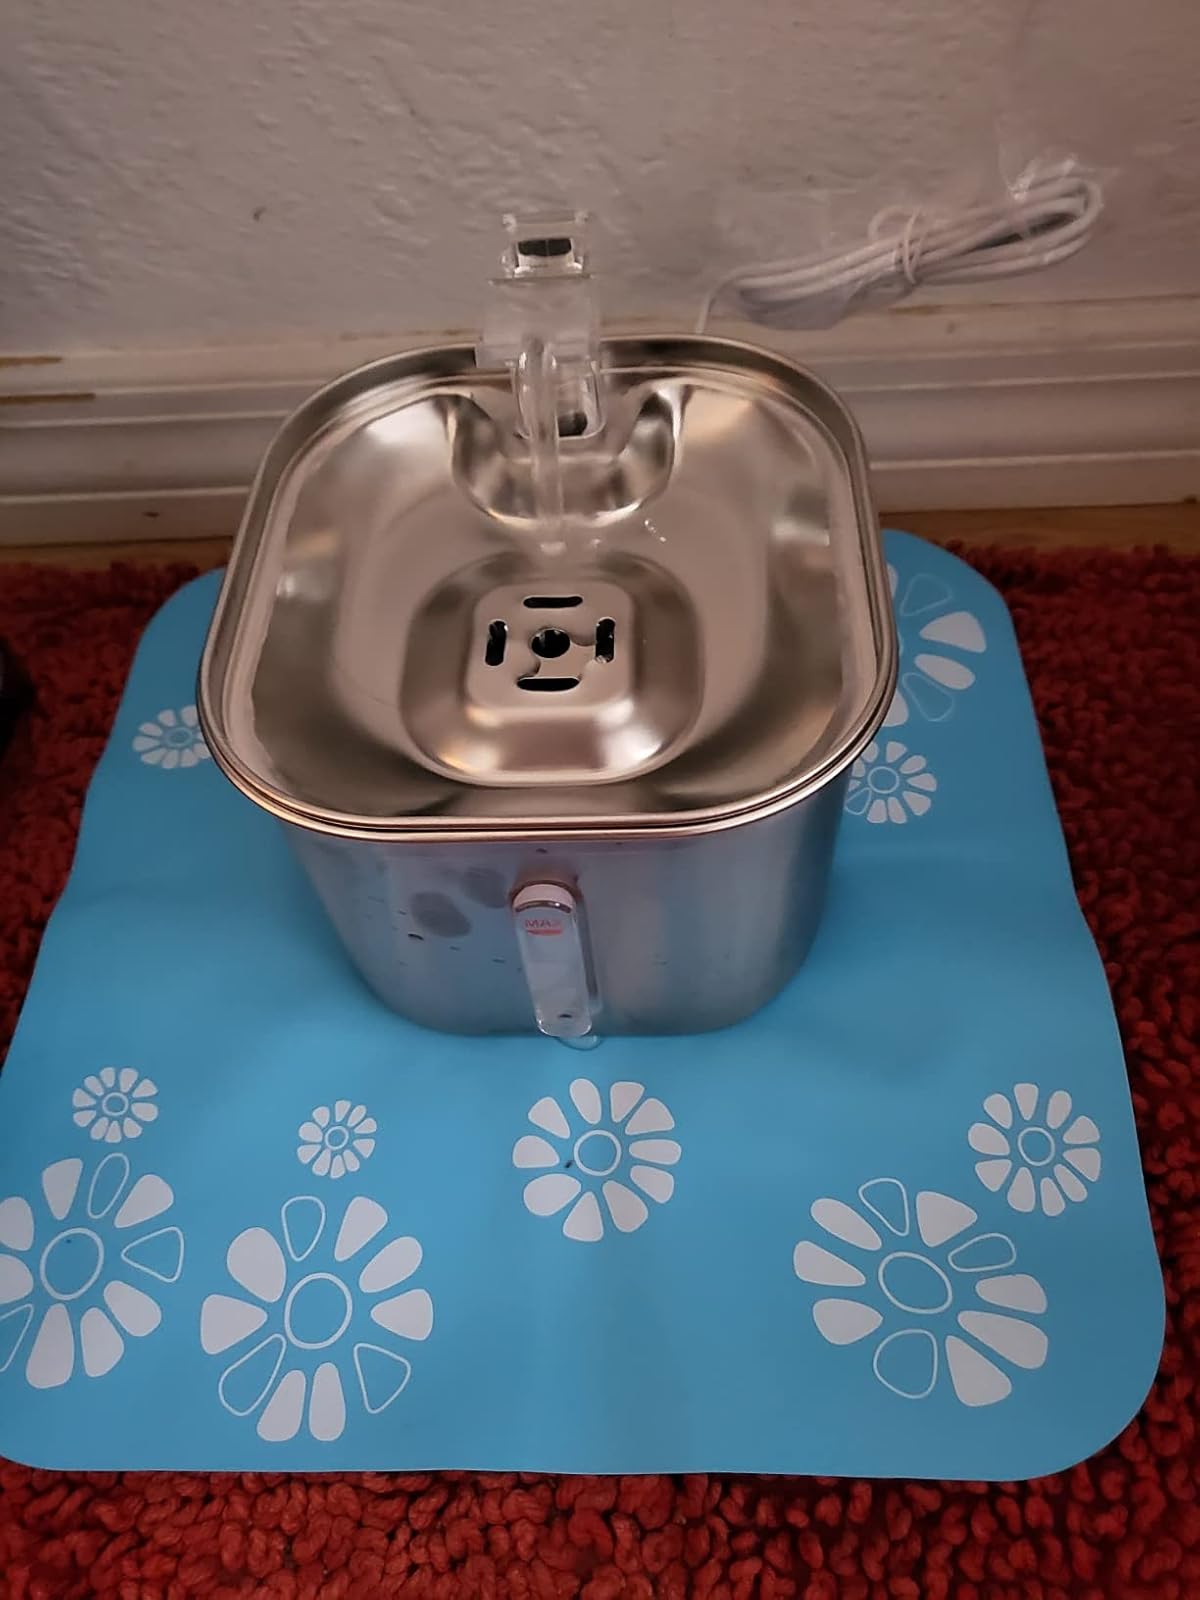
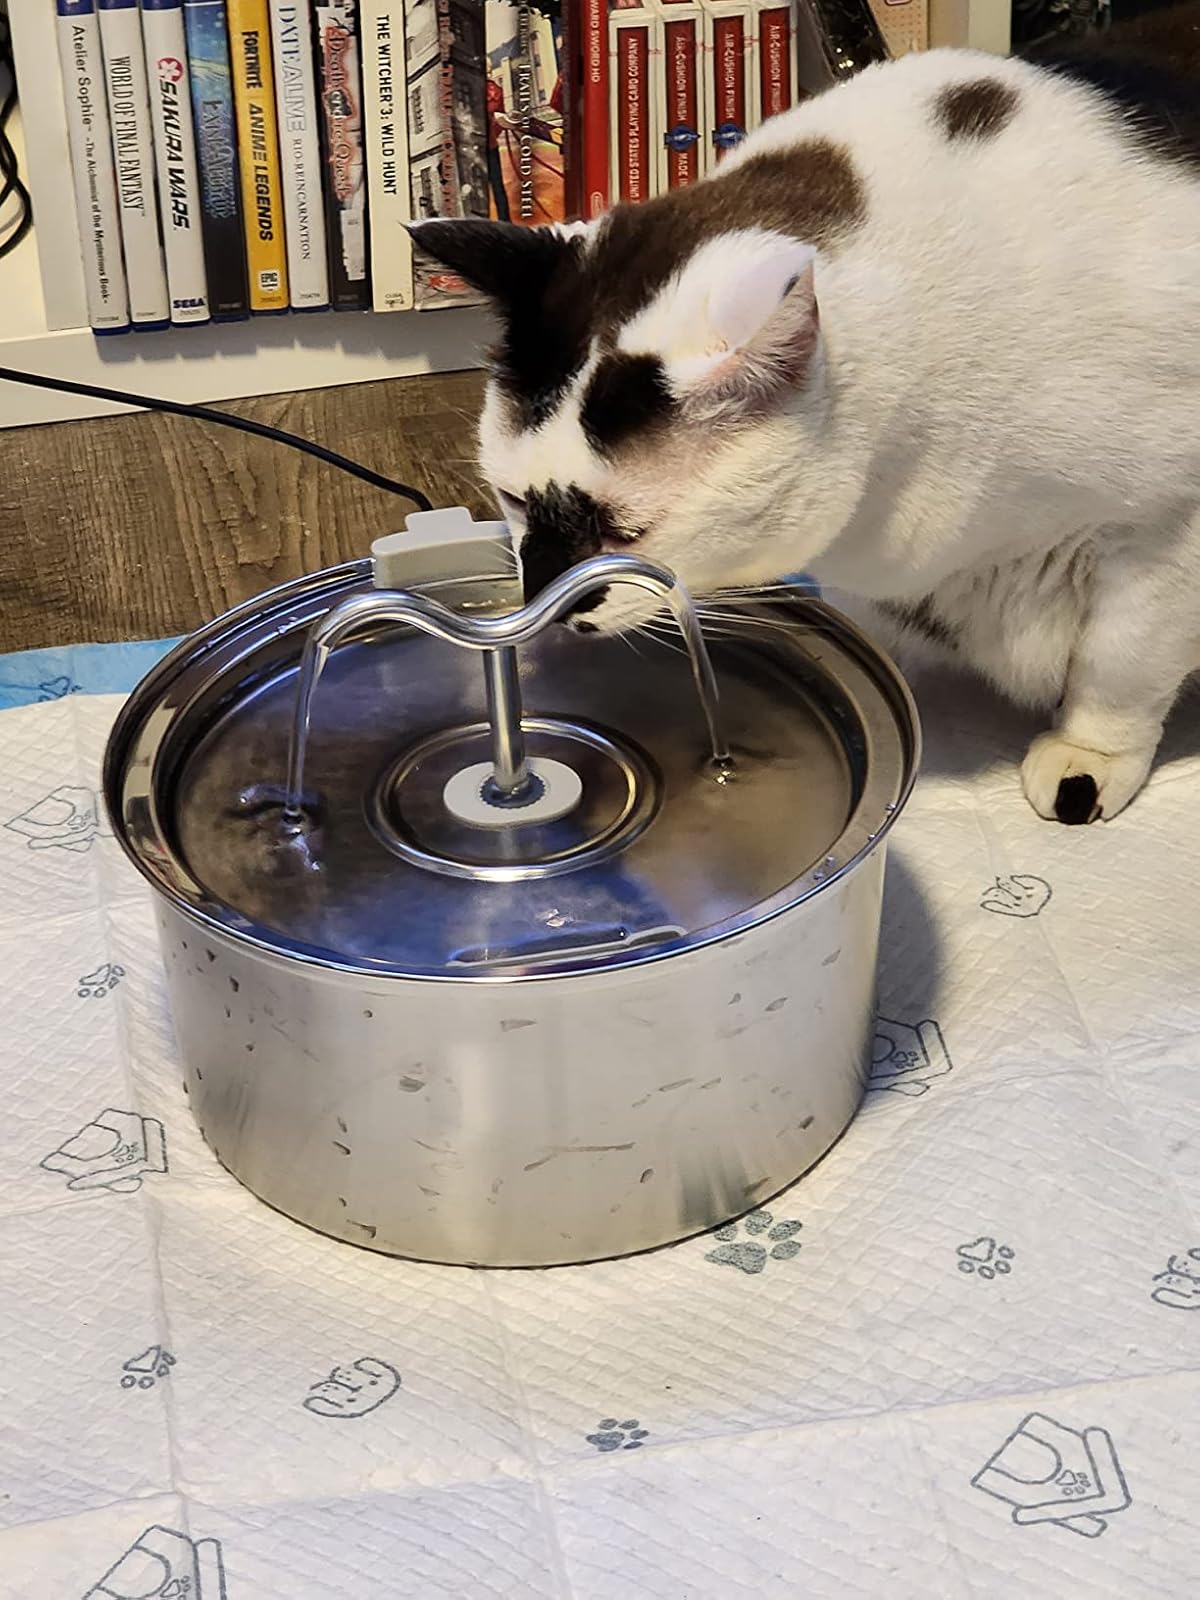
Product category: items_bowl
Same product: no